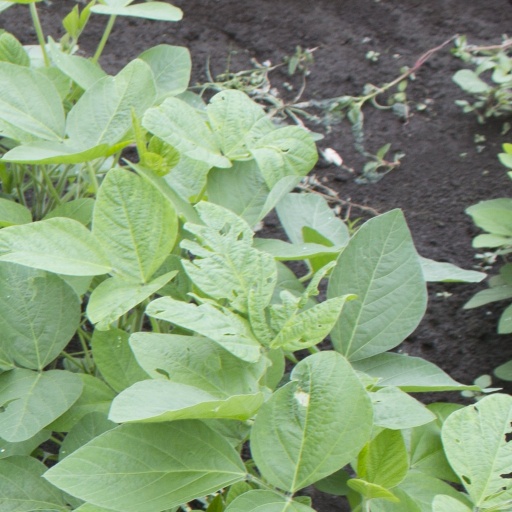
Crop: soybean